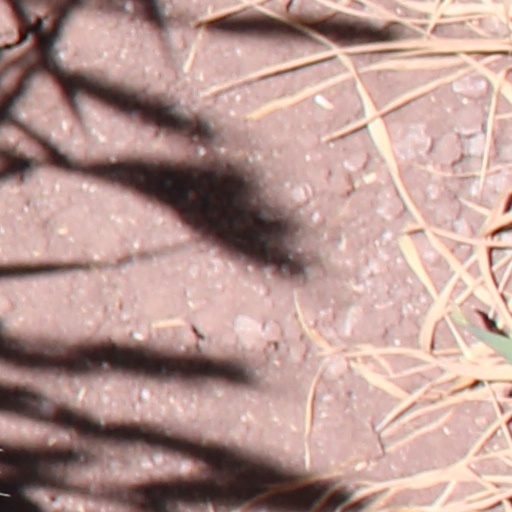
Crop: wheat